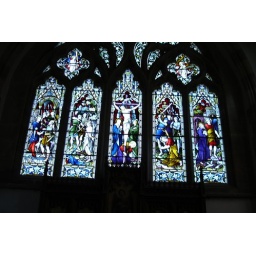
Satined glass windows inside St Stephens Church in the village of Great Wigborough, Essex. June 2006